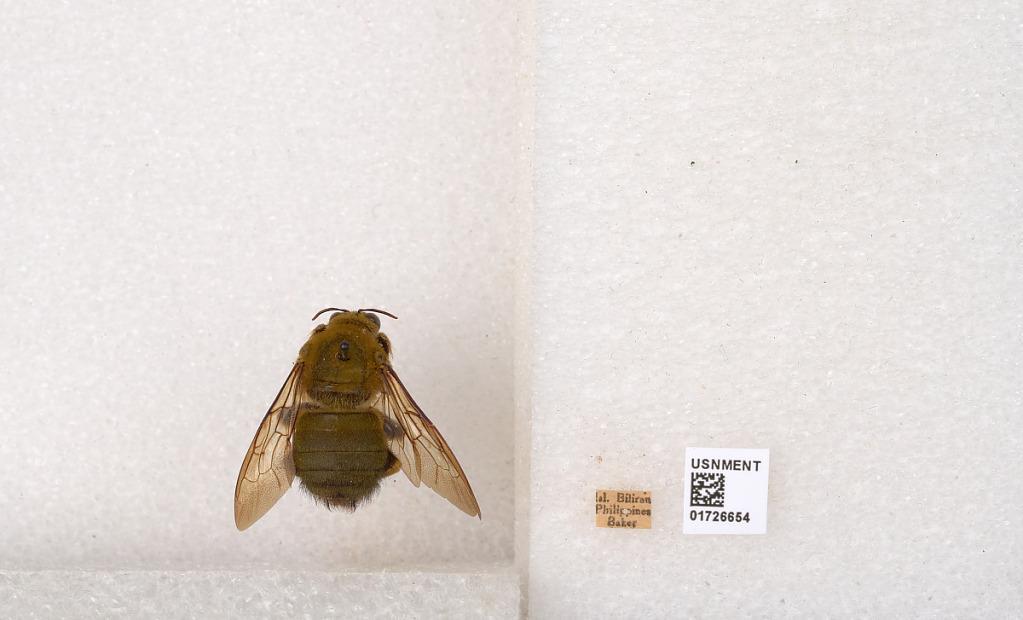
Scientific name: Xylocopa (Koptortosoma) ghilianii Gribodo
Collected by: Baker
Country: Philippines
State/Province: Eastern Visayas
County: Leyte
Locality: Biliran Island